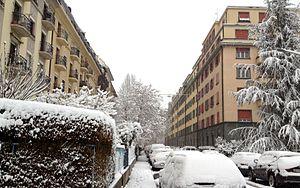
Rue d'Ermenonville à St-Jean, Genève
Saint-Jean est un quartier de la Ville de Genève, situé non loin du centre-ville et en aval de l'exutoire du lac Léman. Saint-Jean se trouve sur une falaise et un plateau, le long de la rive droite du Rhône. Le nom de ce quartier provient de l'ancien prieuré de Saint-Jean-de-Genève, érigé au XIIᵉ et détruit en 1535, à l'époque de la Réforme.